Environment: real
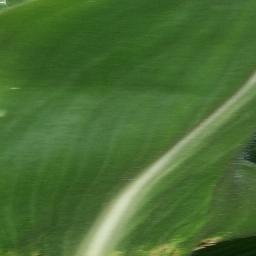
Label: healthy